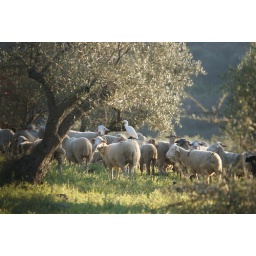
Sheep in the field next to our house, grazing, an Egret is also sitting on the back of the sheep!